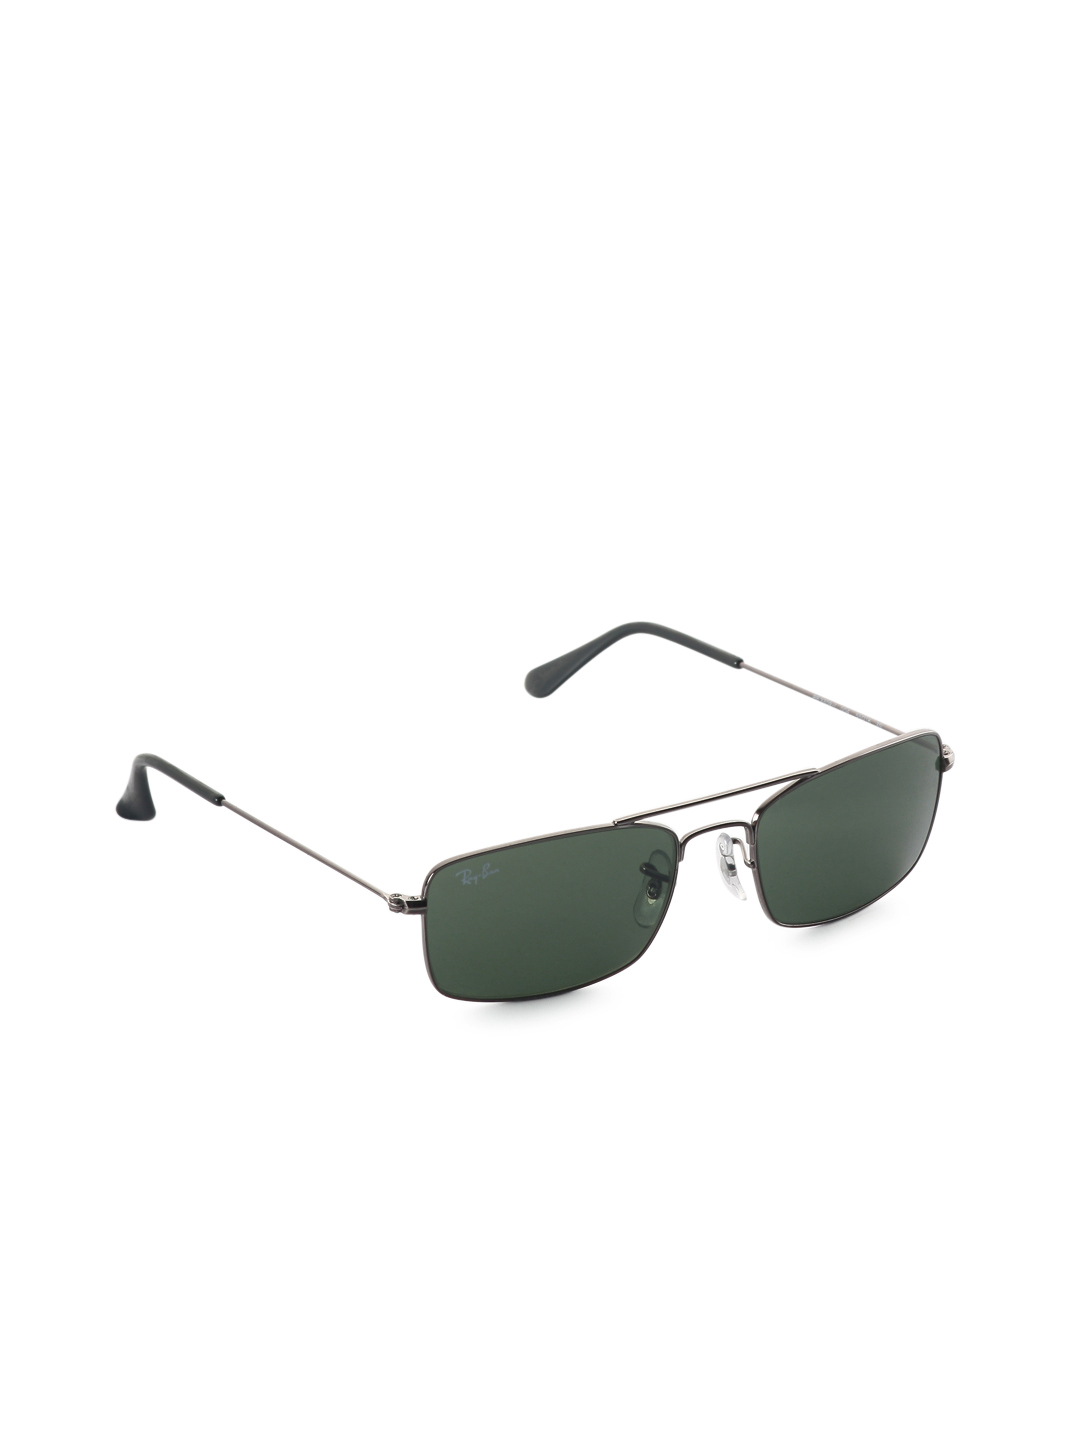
Ray-Ban Men High Street Metallic Sunglasses
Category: Accessories / Eyewear / Sunglasses
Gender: Men
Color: Metallic
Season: Winter 2016
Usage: Casual